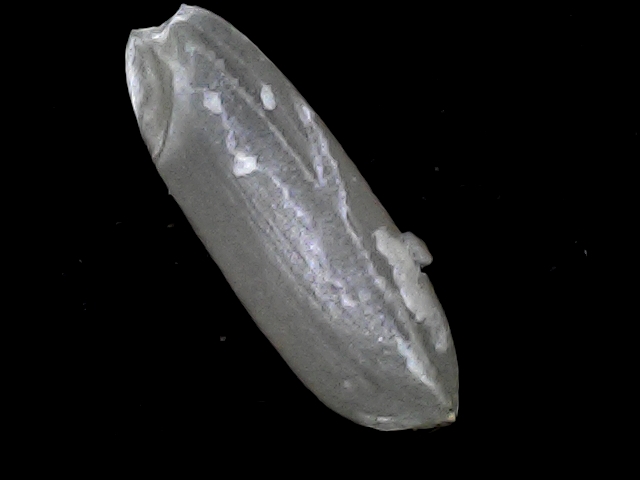
Rice variety: BRRI67